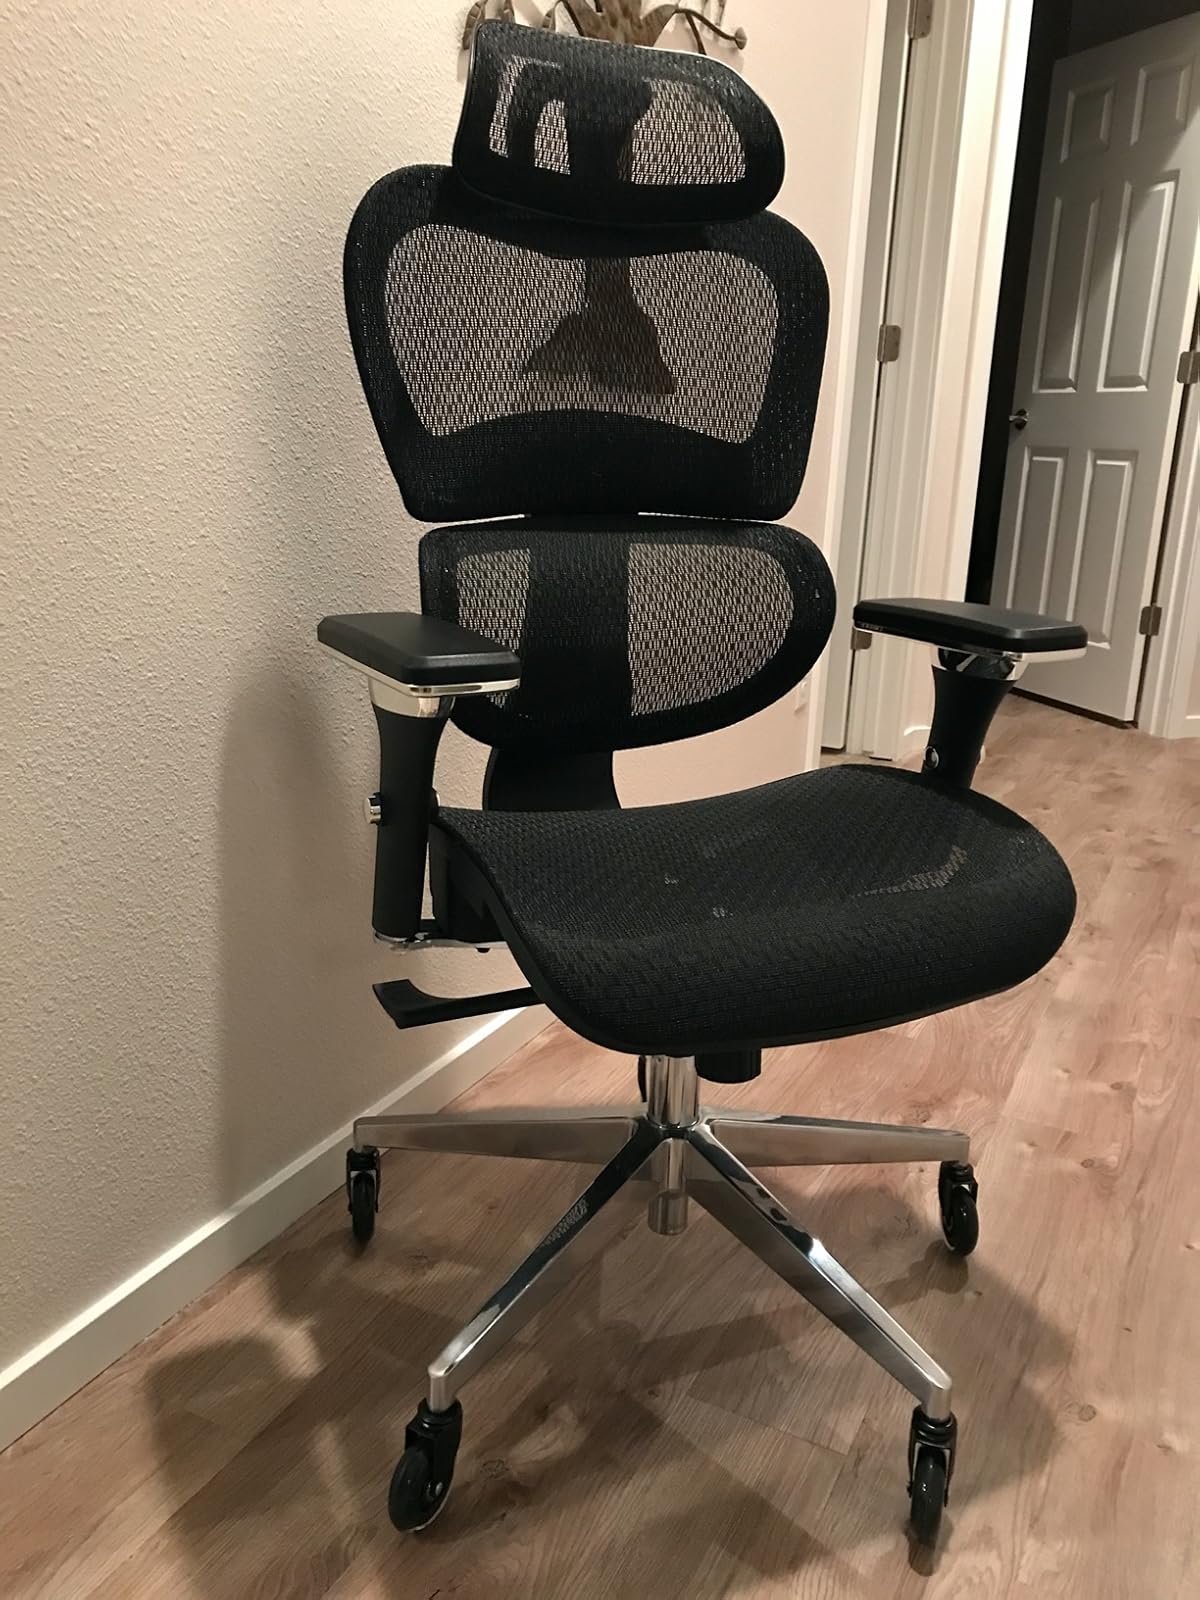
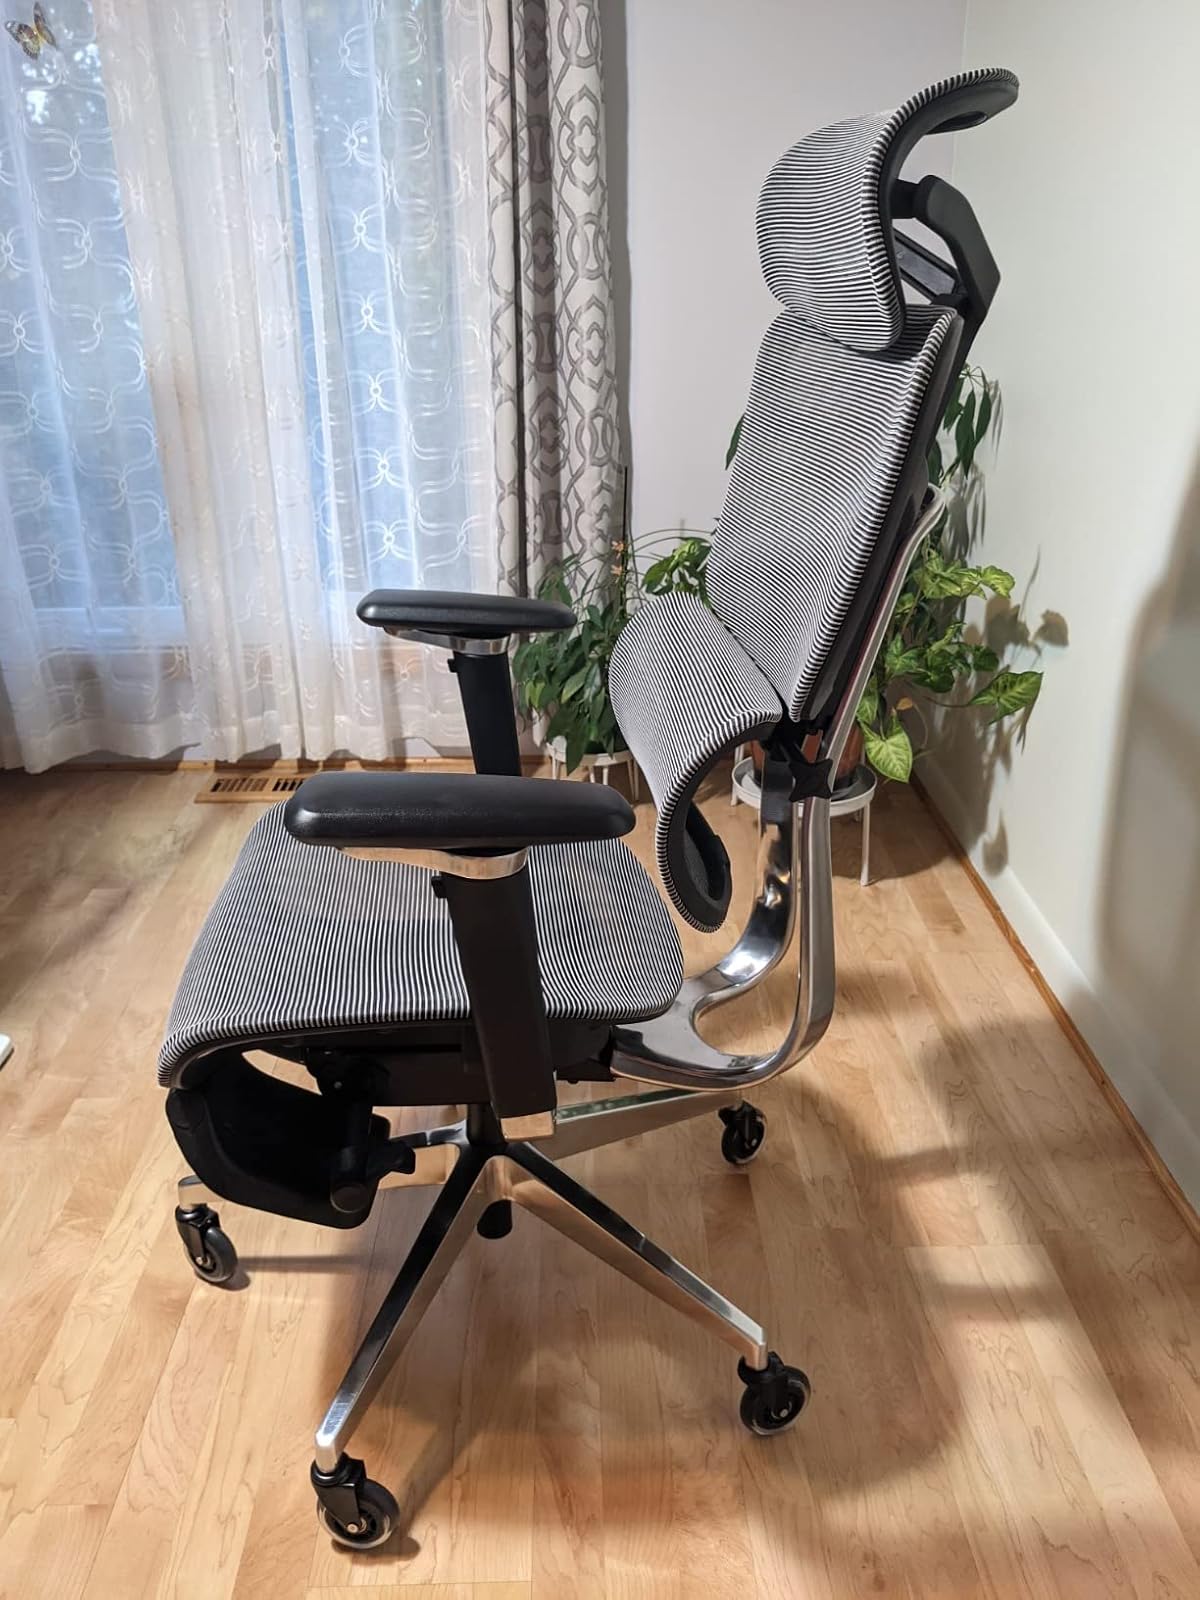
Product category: items_chair
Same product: no